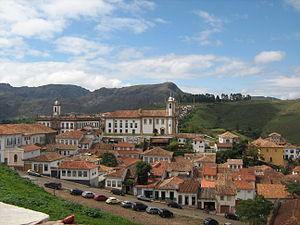
L'architecture coloniale désigne les différents styles architecturaux développé dans l'ensemble des colonies d'empires européens et de leurs possessions d'outre-mer, passées ou actuelles, d'après le modèle du pays colonialiste d'origine.